VF-62

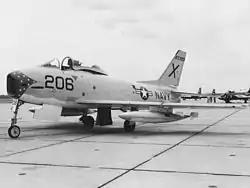
VF-62 FJ-3 at NAS Cecil Field in 1956

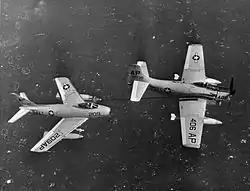
VF-62 FJ-3 refuels from a VA-105 AD-6 in 1958

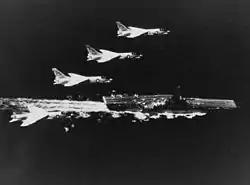
VF-62 F-8Cs fly over the in 1968

VF-62 would deploy with Air Task Group 202 (ATG-202) aboard the to the Mediterranean from 4 July 1956 to 19 February 1957.